The Ember Days

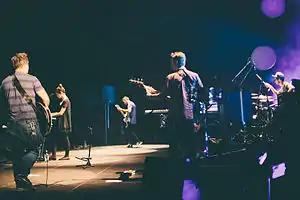
The Ember Days playing in 2013

The Ember Days is an indie rock band originally from New Zealand, now based in Nashville, Tennessee. They are currently not signed to any record label.